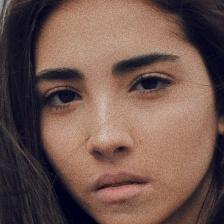
Label: faces